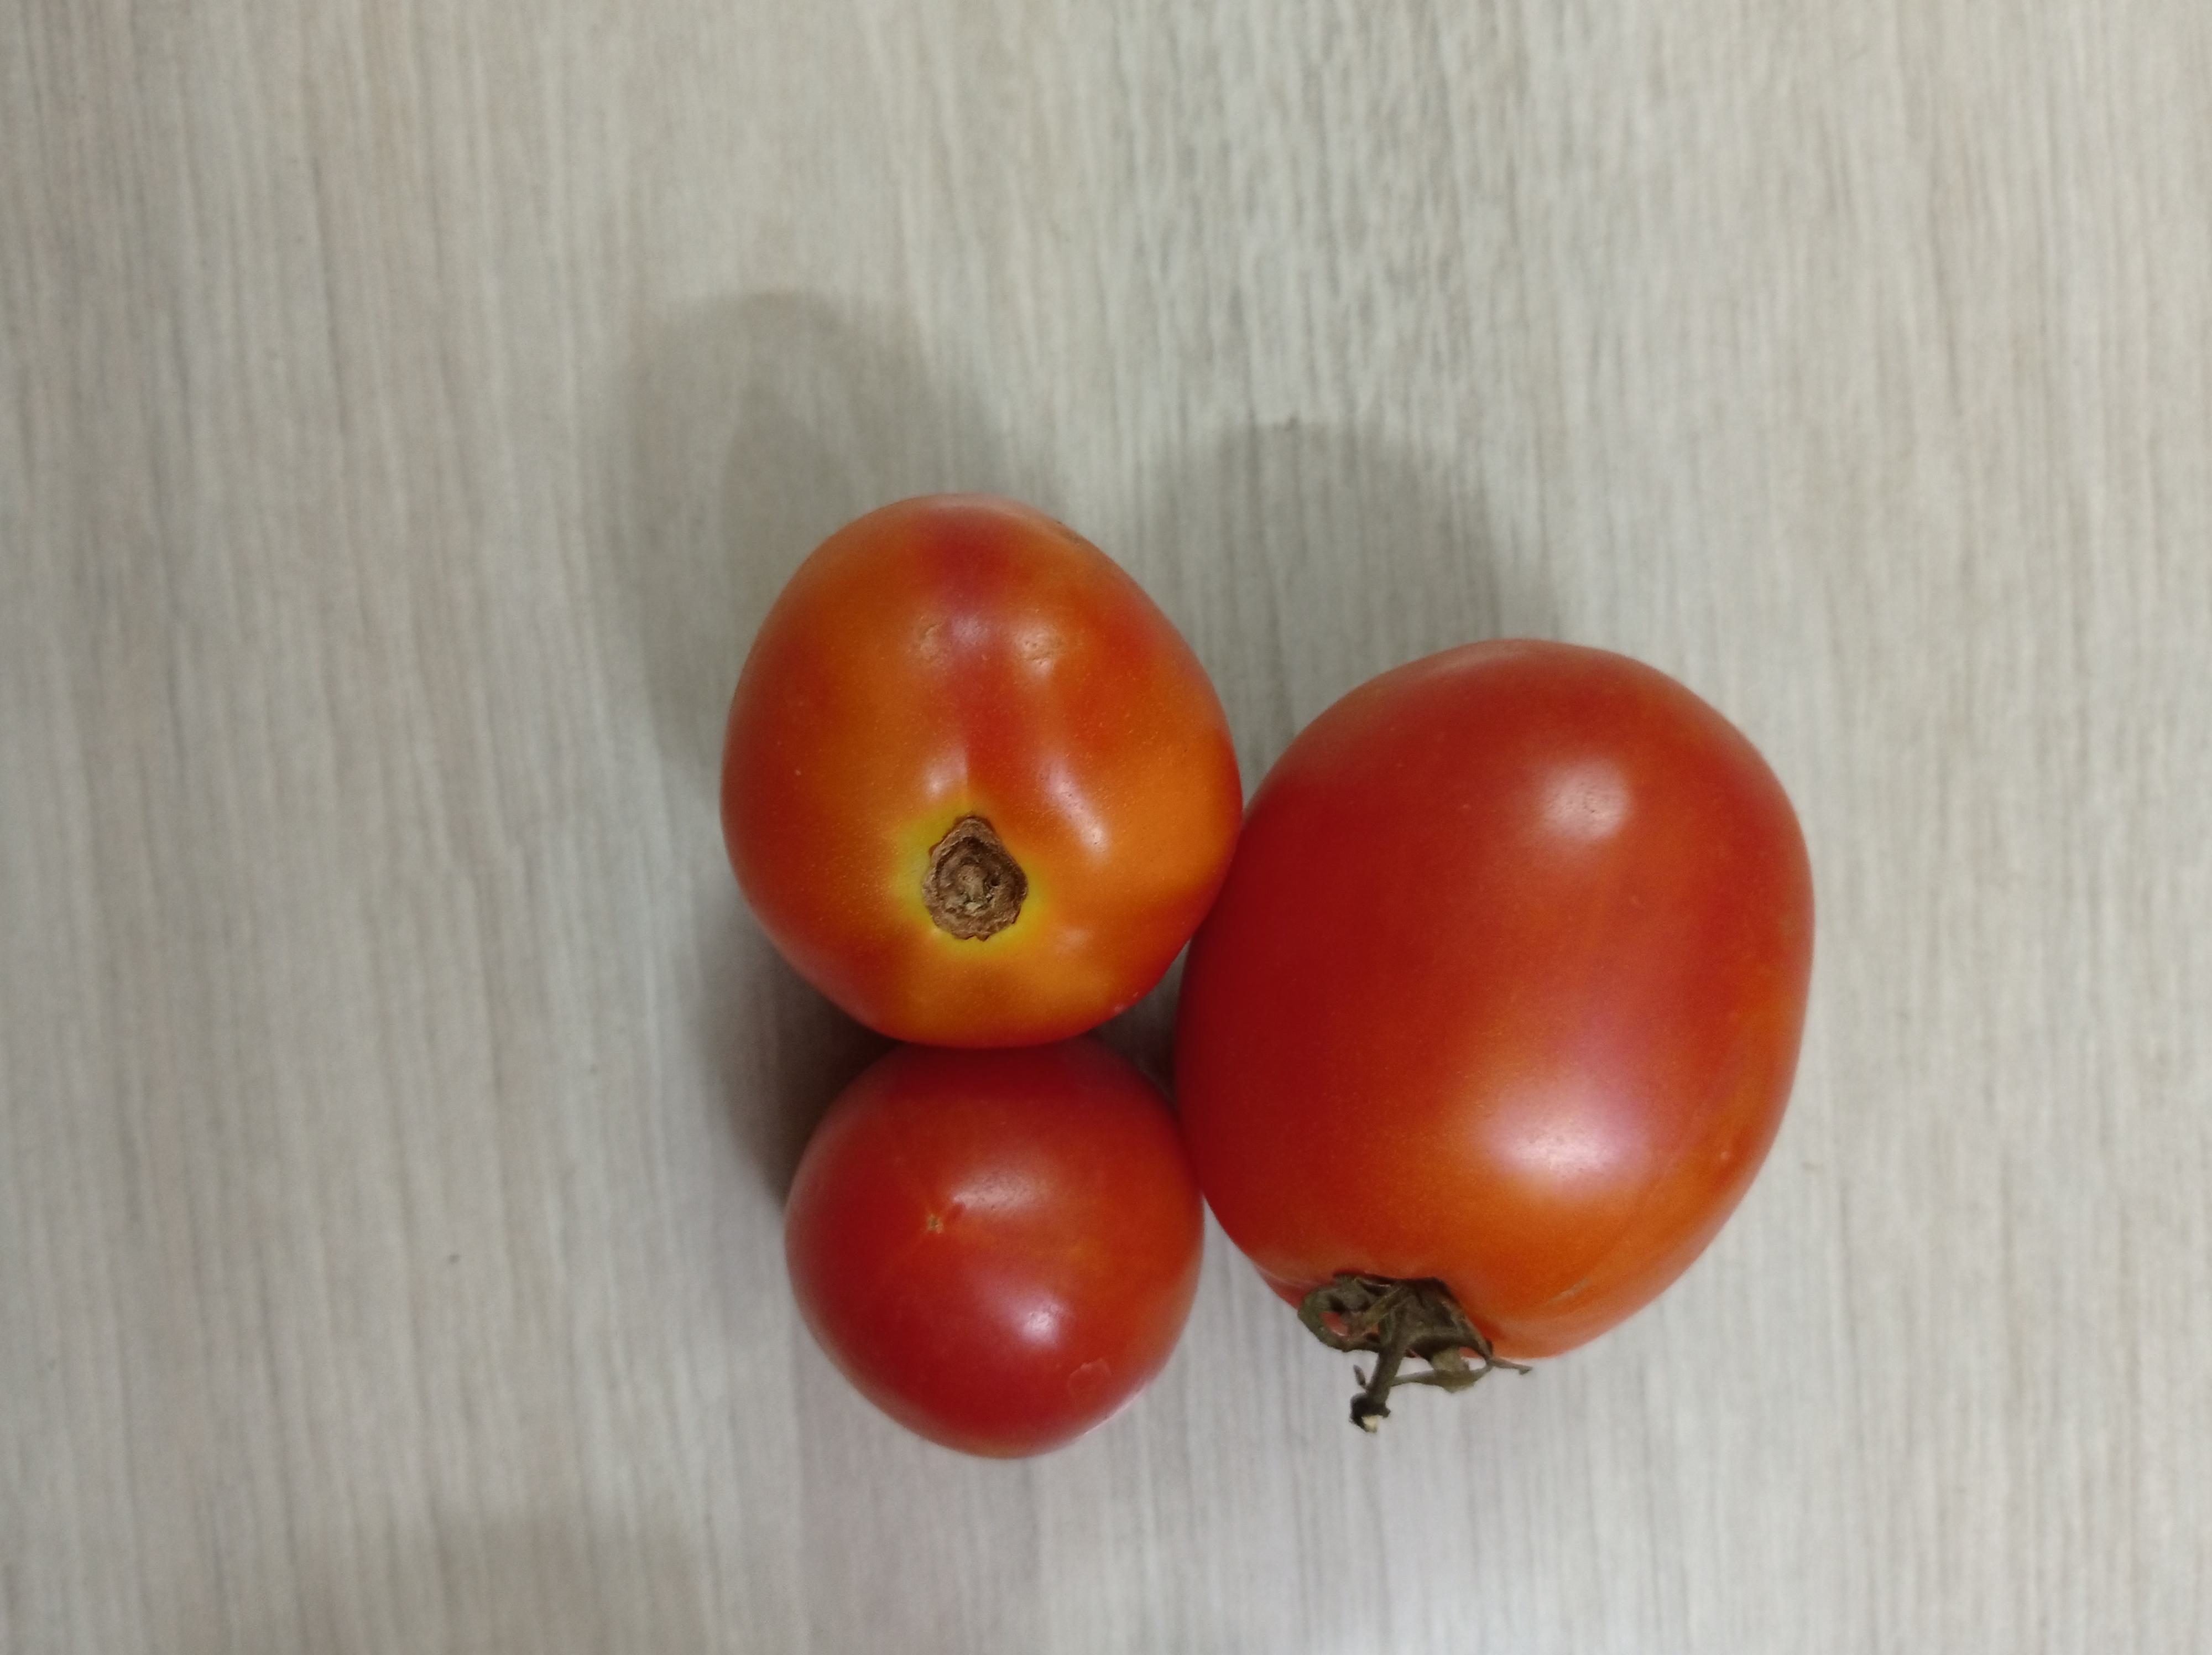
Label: Fresh